Rod Carew

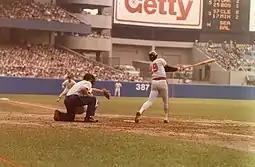
Carew bats at Yankee Stadium in 1979.

Though Carew did not win a batting title after 1978, he hit between .305 and .339 from 1979 to 1983. In 1982, Carew broke his hand early in the season. Newspaper reports characterized him as swinging one-handed that season due to pain, but he put together a 25-game hitting streak at one point in the season. He played in 138 games that year and hit .319. The Angels went to the playoffs in 1982, which was Carew's fourth and final appearance in postseason play. The team lost a five-game series (three games to two) to the Milwaukee Brewers. Carew played in all five games, but he hit .176 (three hits in 17 at-bats). Carew grounded out to end the fifth and final game by hitting a routine groundball to shortstop Robin Yount off a pitch from Pete Ladd, a minor-league journeyman who replaced the injured Brewers closer Rollie Fingers.